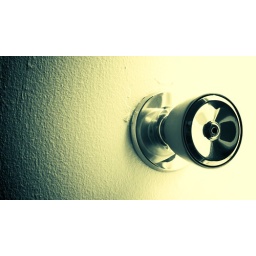
ya its a door knob, black and white, and cross processed in GIMP